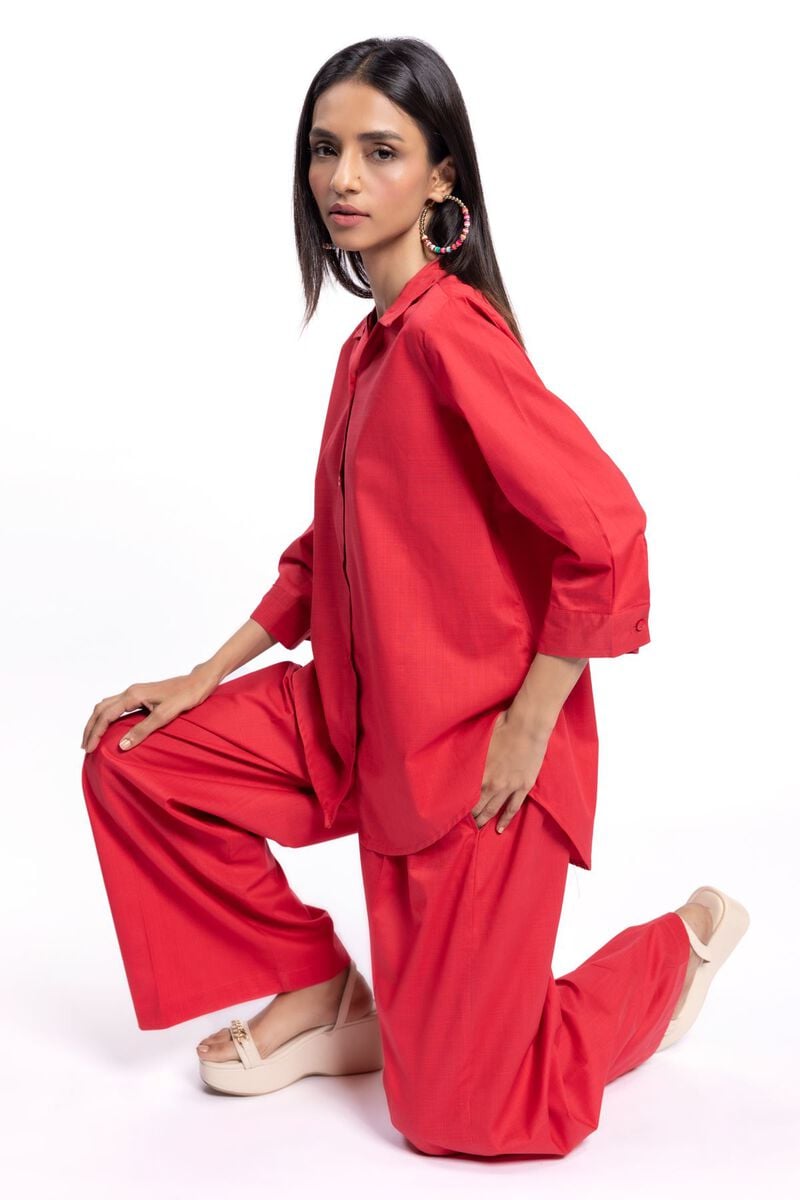
red kalpana pants